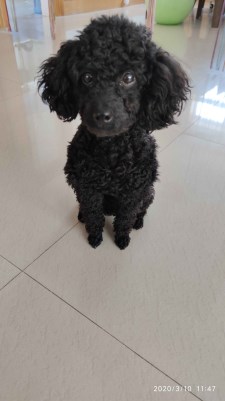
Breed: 7449-n000128-teddy